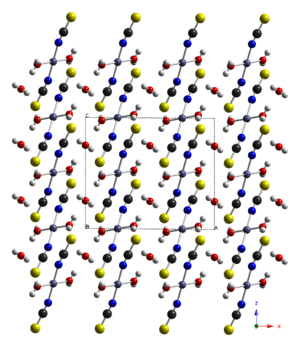
Le thiocyanate de cobalt(II), de formule semi-développée Co(SCN)₂, est un composé inorganique, il s'agit du sel du cobalt²⁺ avec deux anions thiocyanates. Il est surtout connu pour le test au thiocyanate de cobalt, ou test de Scott, qui est un test de dépistage de la cocaïne, éprouvé.